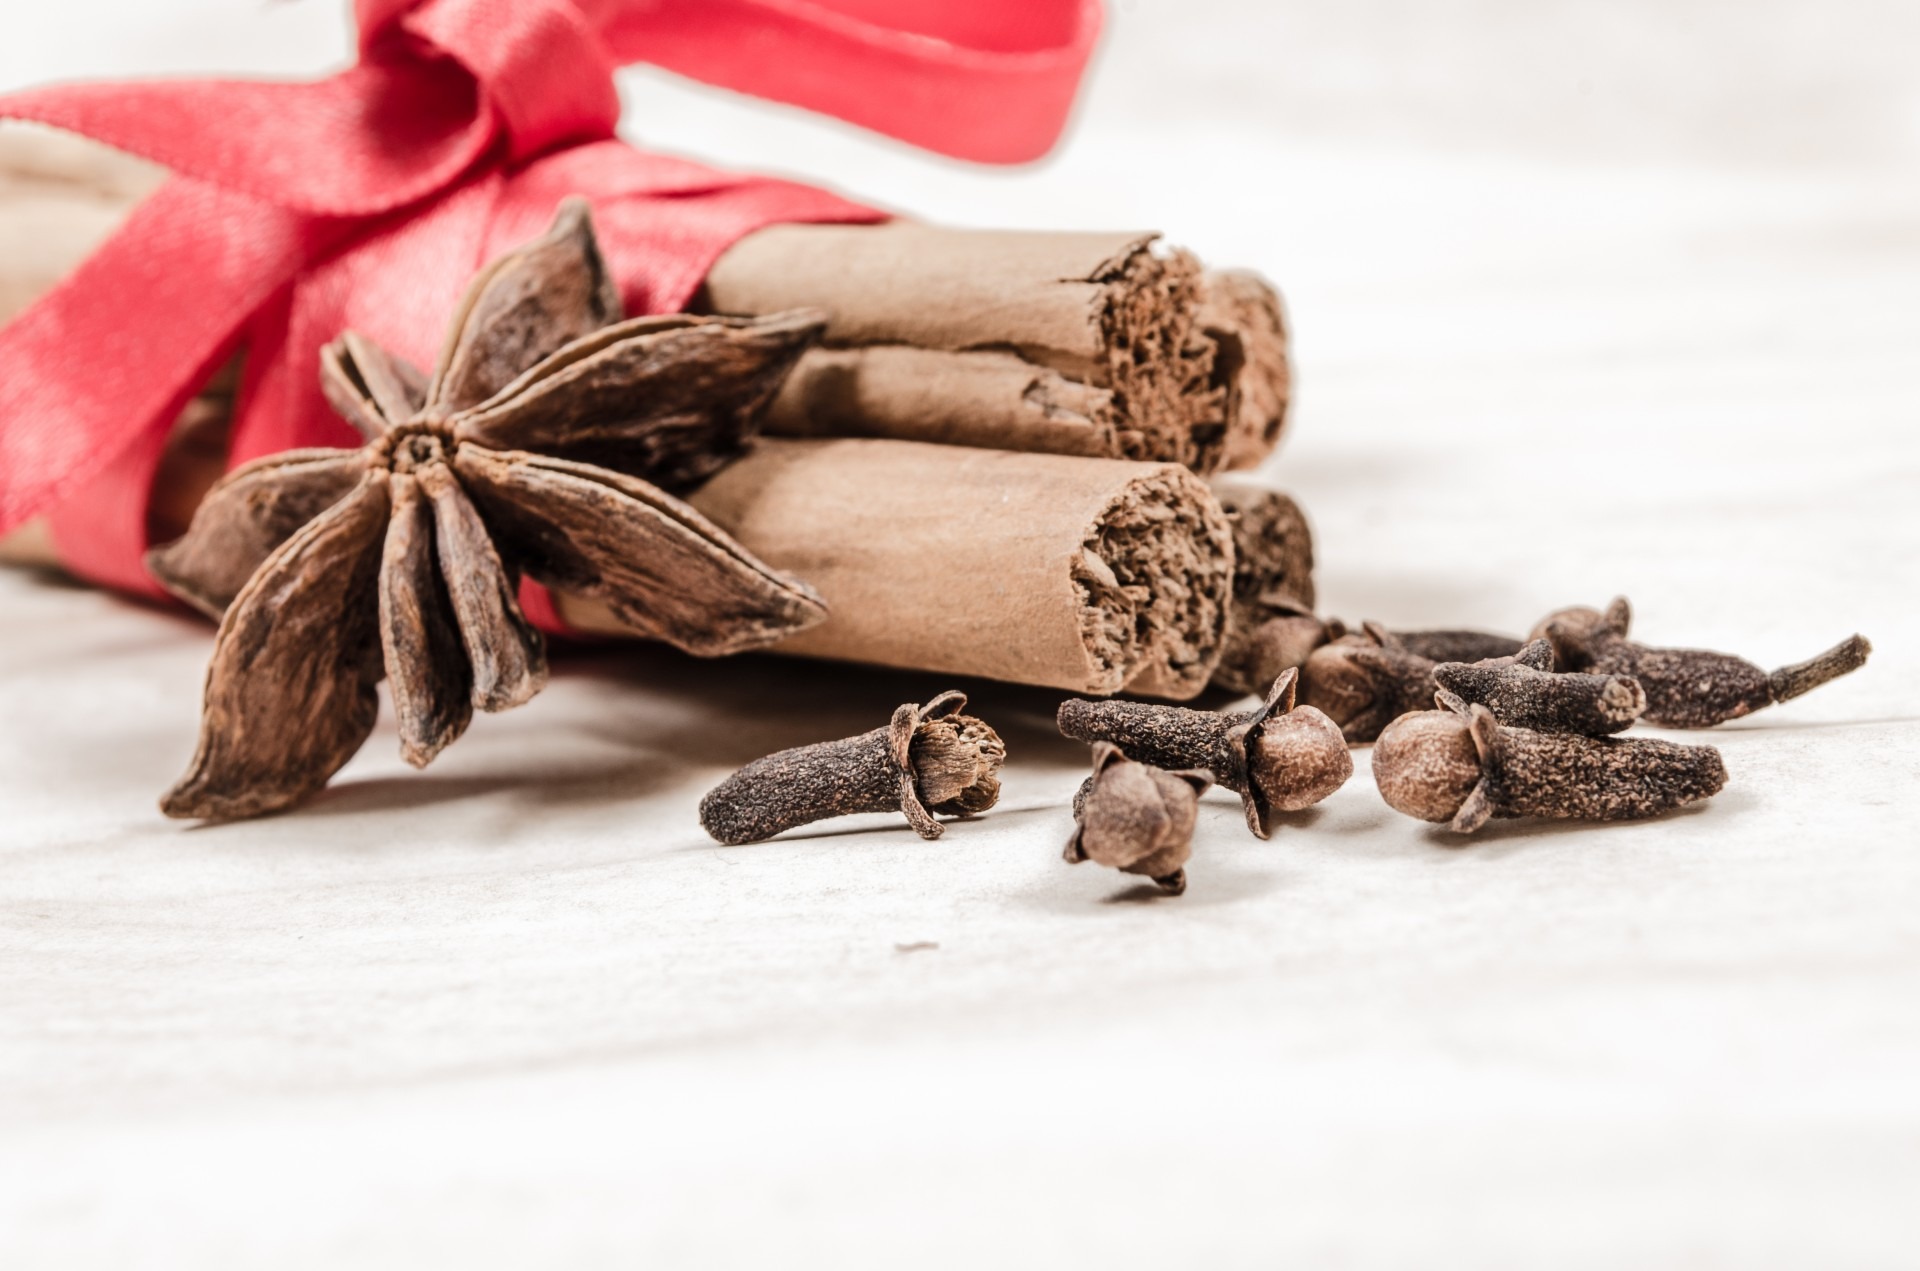
star, flower, aroma, decoration, food, chinese, spice, herb, produce, natural, brown, christmas, cinnamon, clove, condiment, background, horizontal, fragrant, organic, stick, aromatic, flavor, anise, star anise, flavoring, aniseed, badian